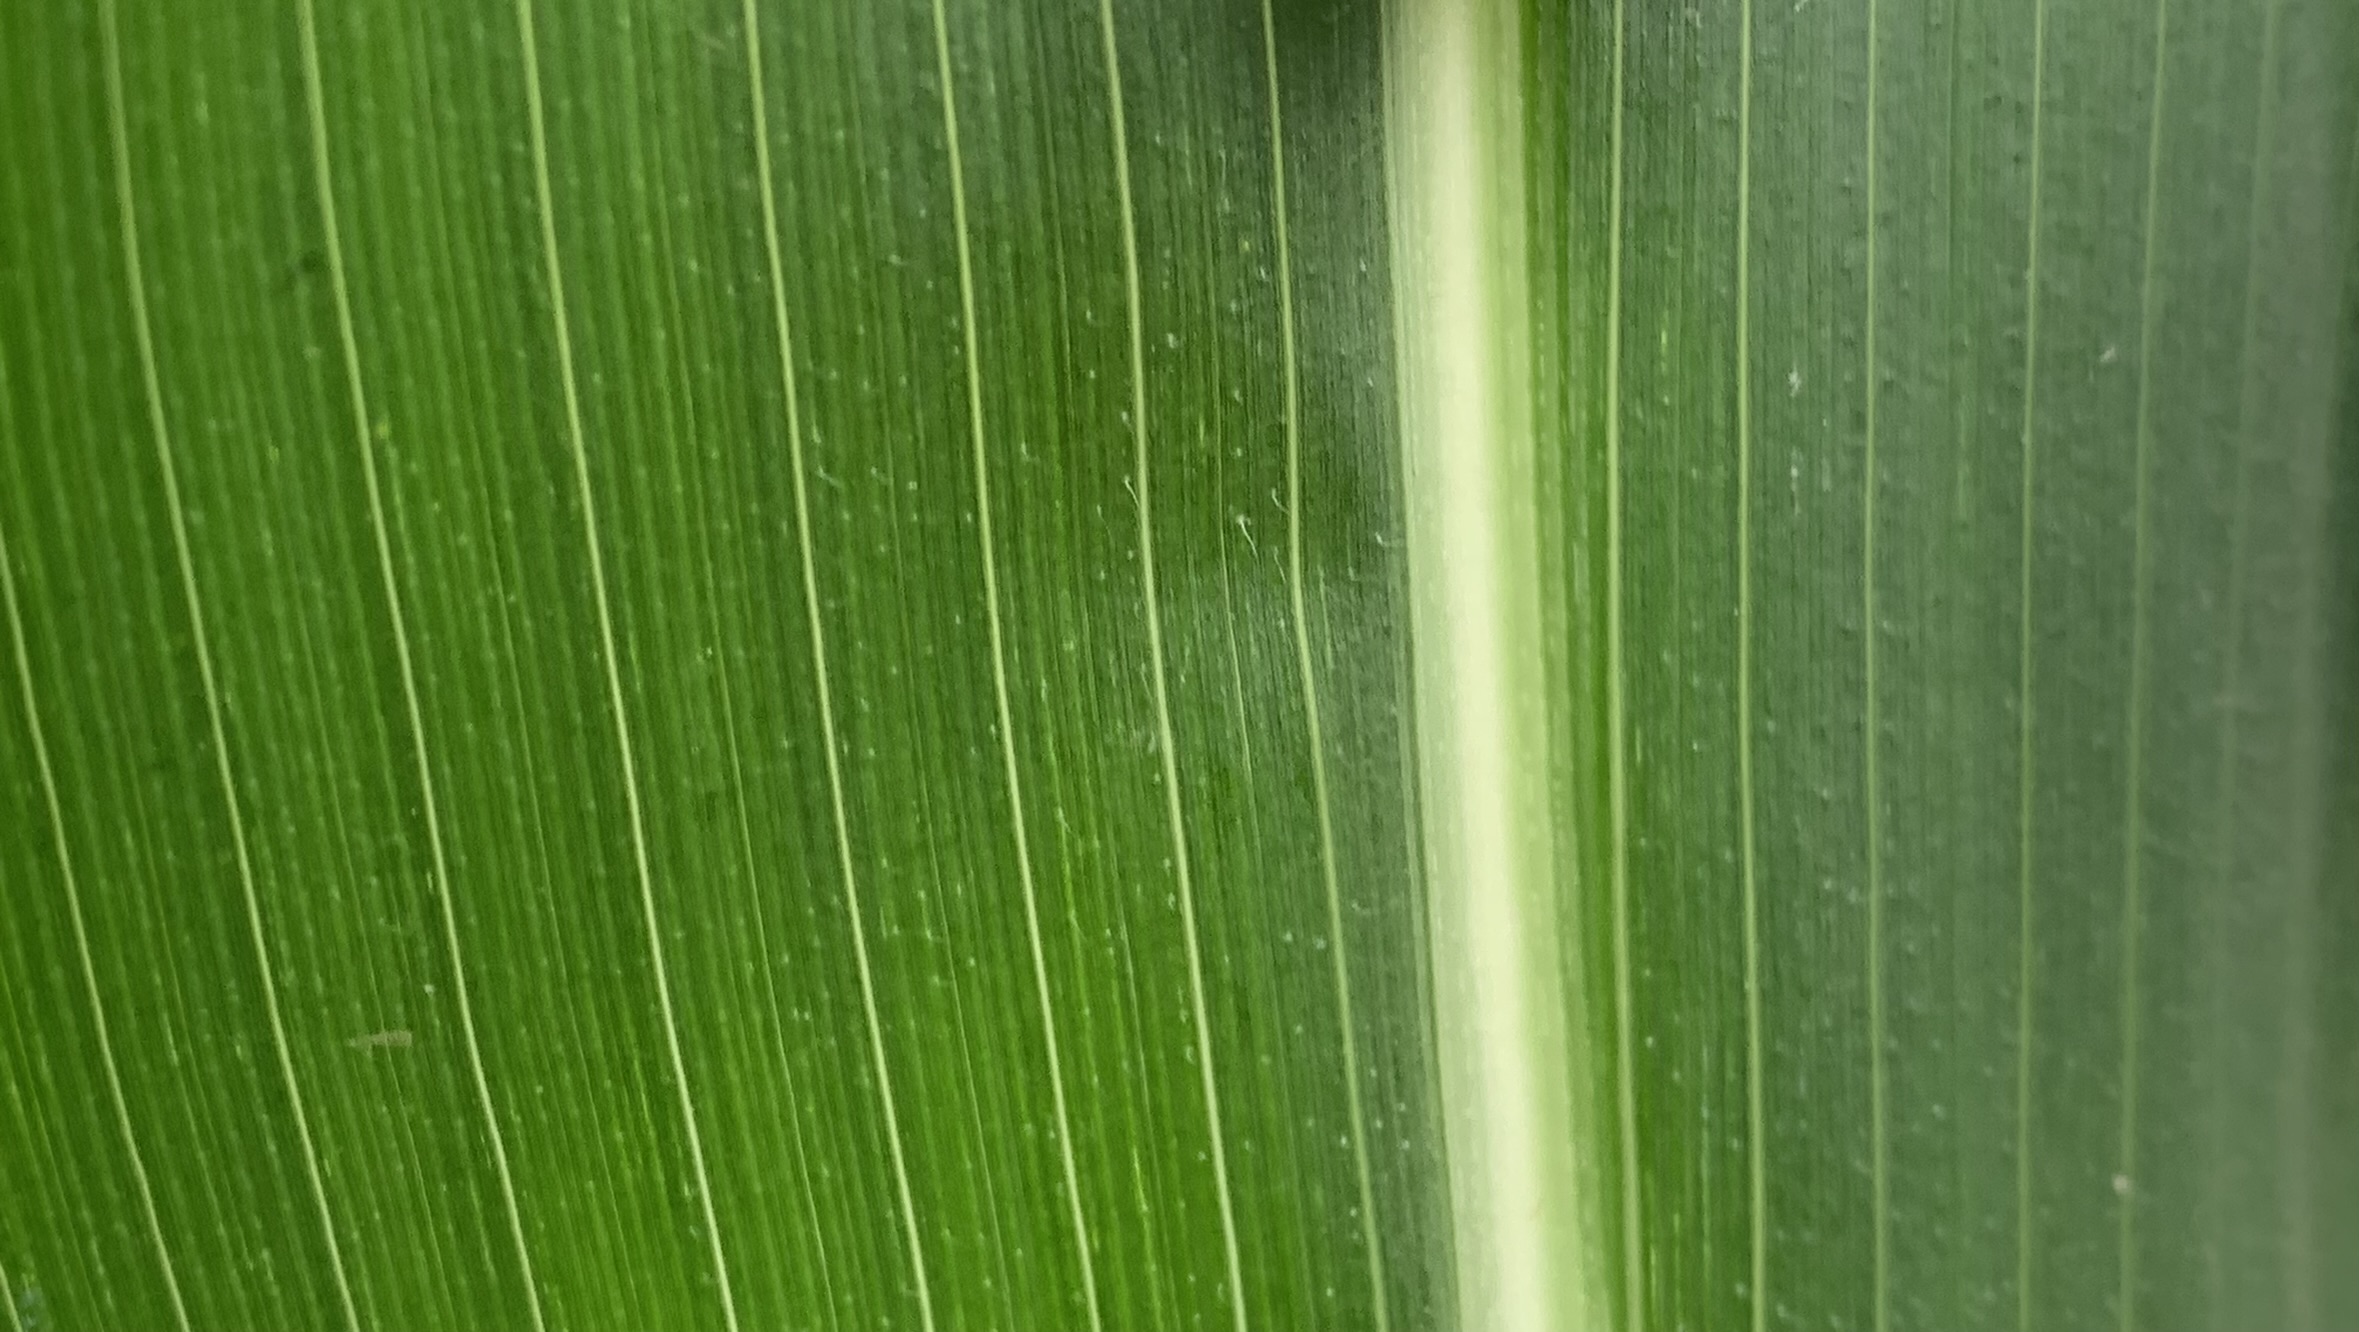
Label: Healthy